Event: Nepal Earthquake
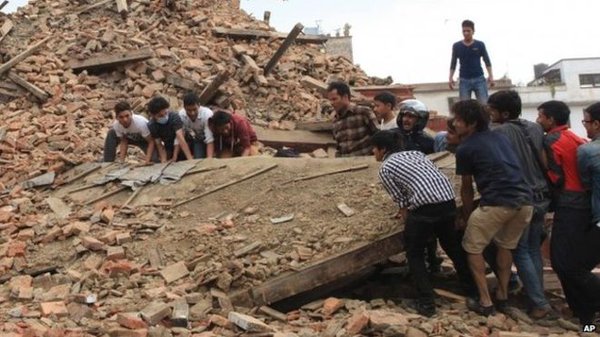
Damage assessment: damage